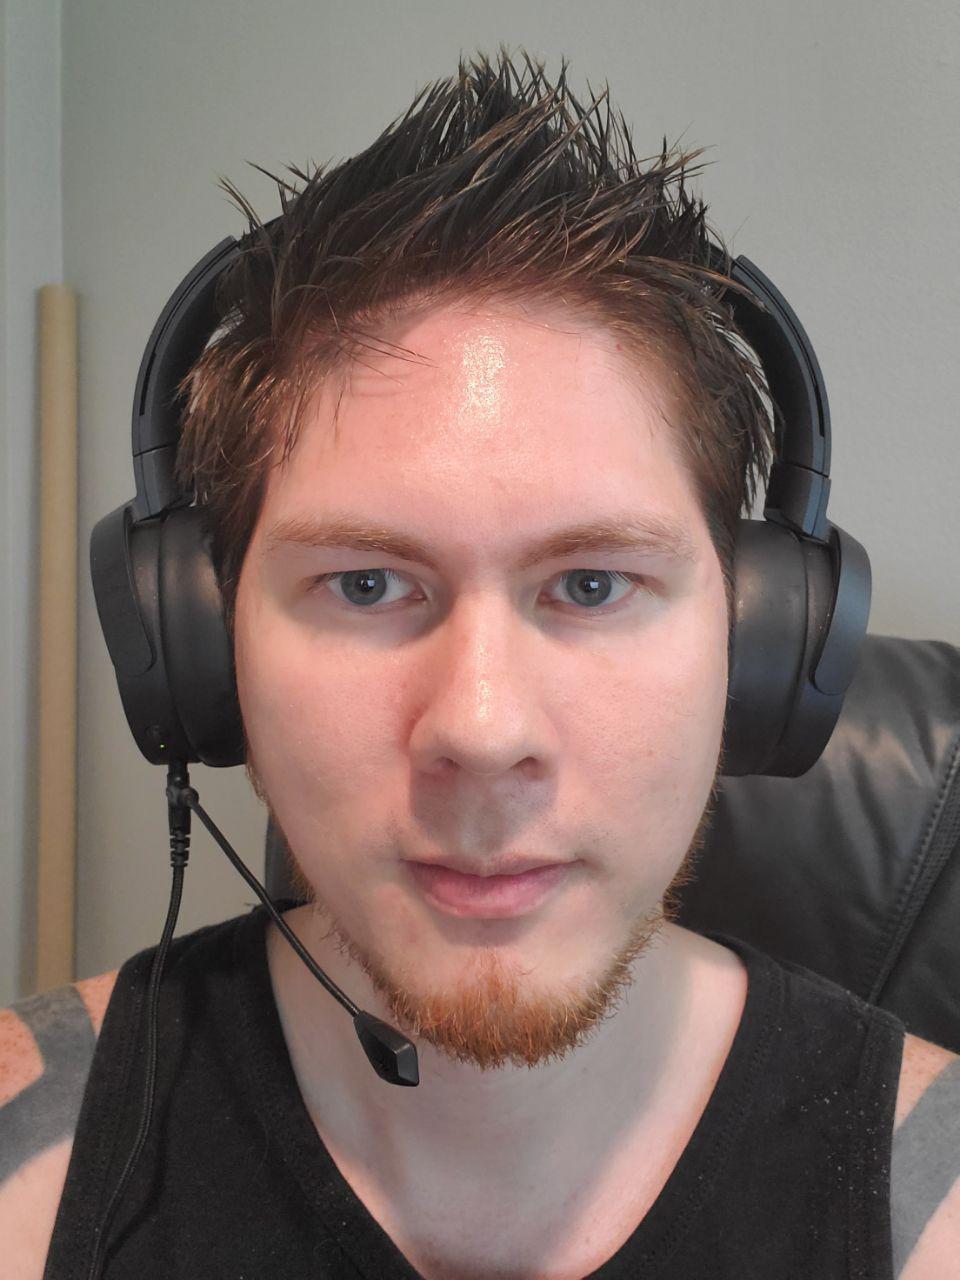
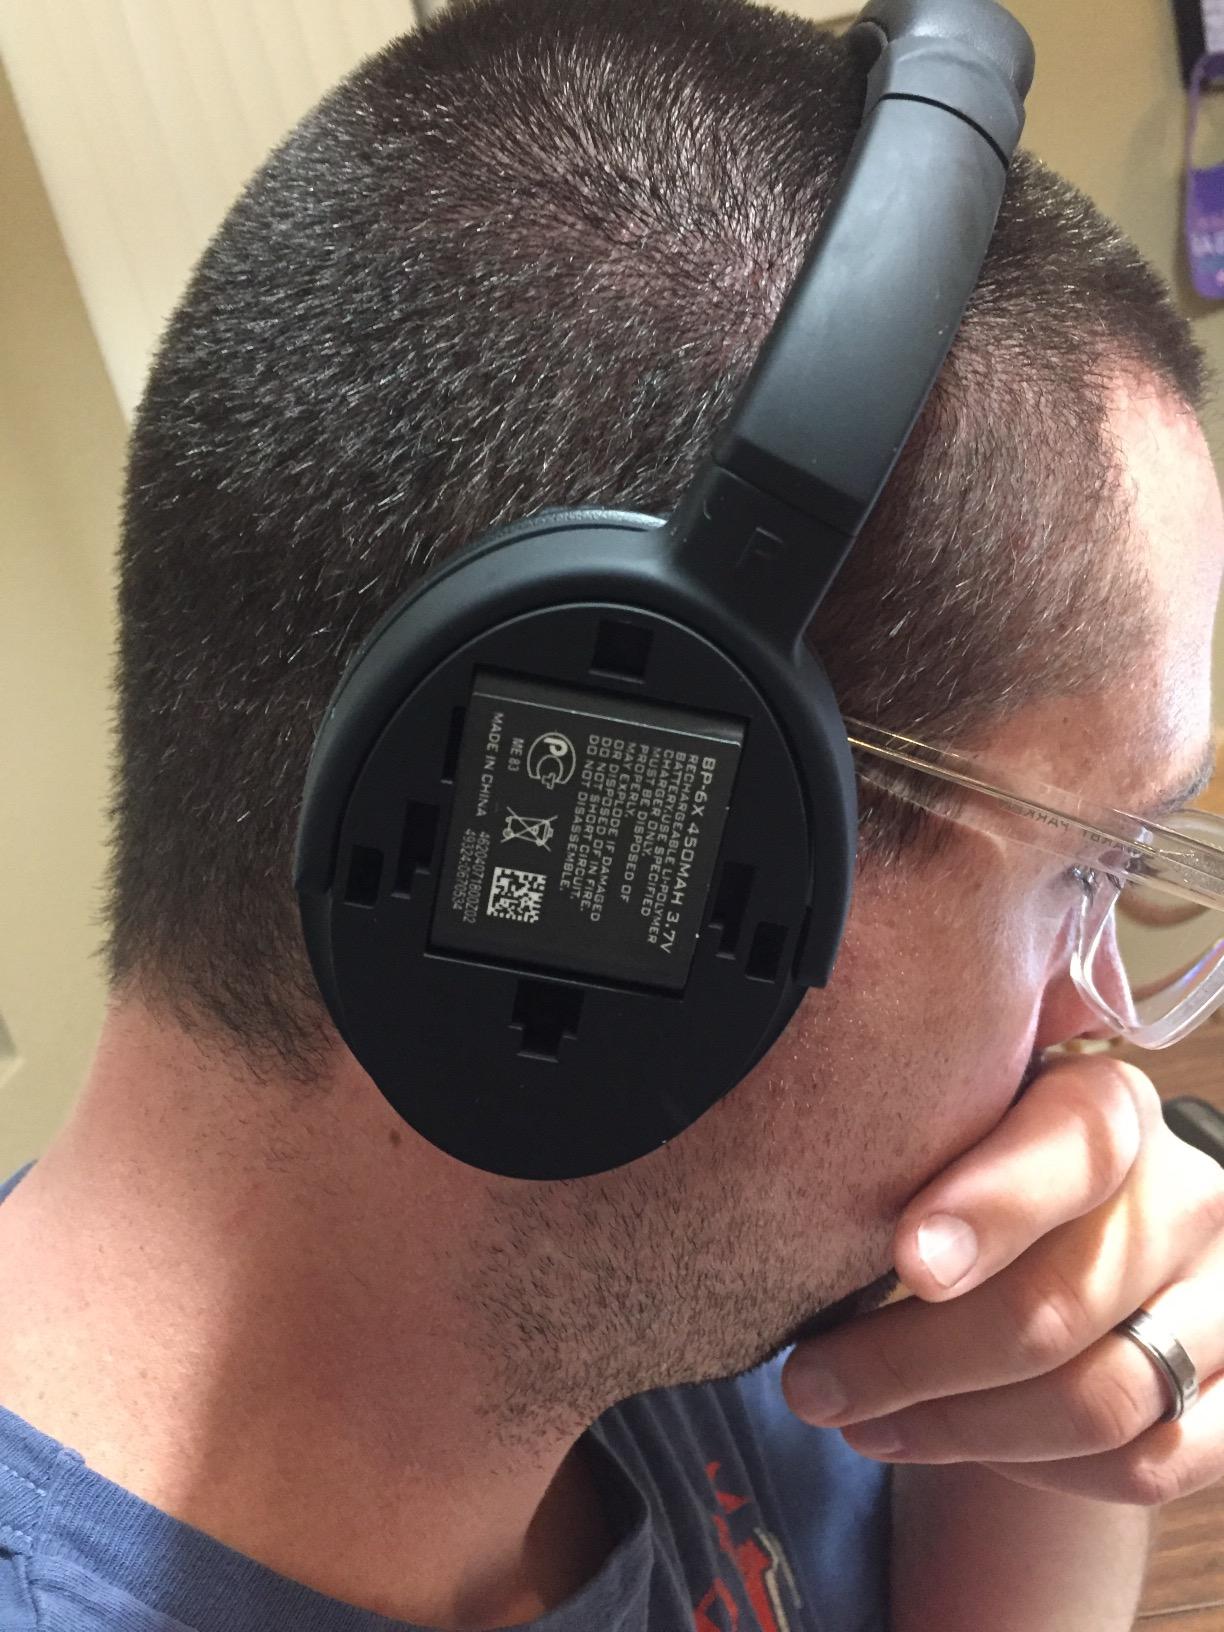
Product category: headphones
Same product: no